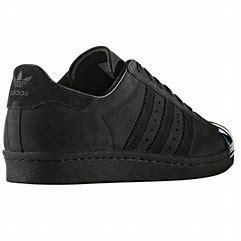
Brand: Adidas
Model: Superstar 80S